Education in Mexico

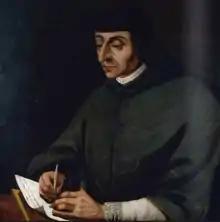
Portrait of Francisco Cervantes de Salazar by José de Bustos, Museo Soumaya

The Spanish Crown made a significant commitment to education in colonial New Spain. The first efforts of schooling in Mexico were friars' evangelization of indigenous populations. "Educating the native population was a crucial justification of the colonizing enterprise, and that "criollo" (Spanish American) culture was encouraged as a vehicle for integrating" the indigenous. Fray Pedro de Gante established schools for indigenous in the immediate post-conquest years and produced pictorial texts to teach Catholic doctrine. All the mendicant orders in Mexico, the Franciscans, Dominicans, and Augustinians, built churches in large indigenous communities as places of worship and to teach the catechism, so that large outdoor atriums functioned as classrooms. Elite indigenous lads were tapped for training as catechists and helpers to the priests, whose small numbers could in no way minister to large numbers of ordinary indigenous.